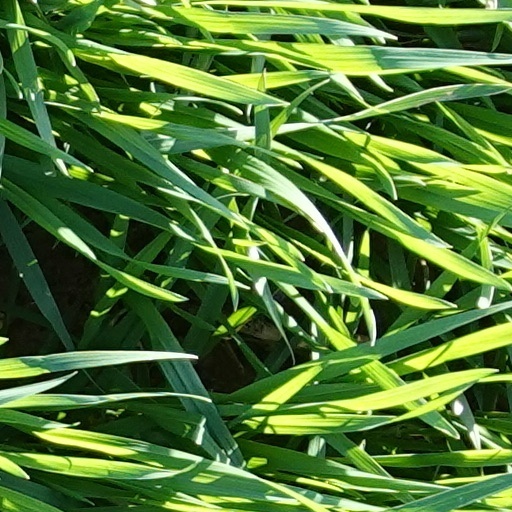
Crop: wheat